Infiniti M

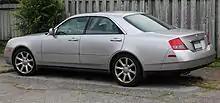
2003–2004 Infiniti M45

The M45 broadened Nissan's use of the 4.5L V8 that had been exclusive to the Q45, allowing the company to better amortize the engine's development cost.